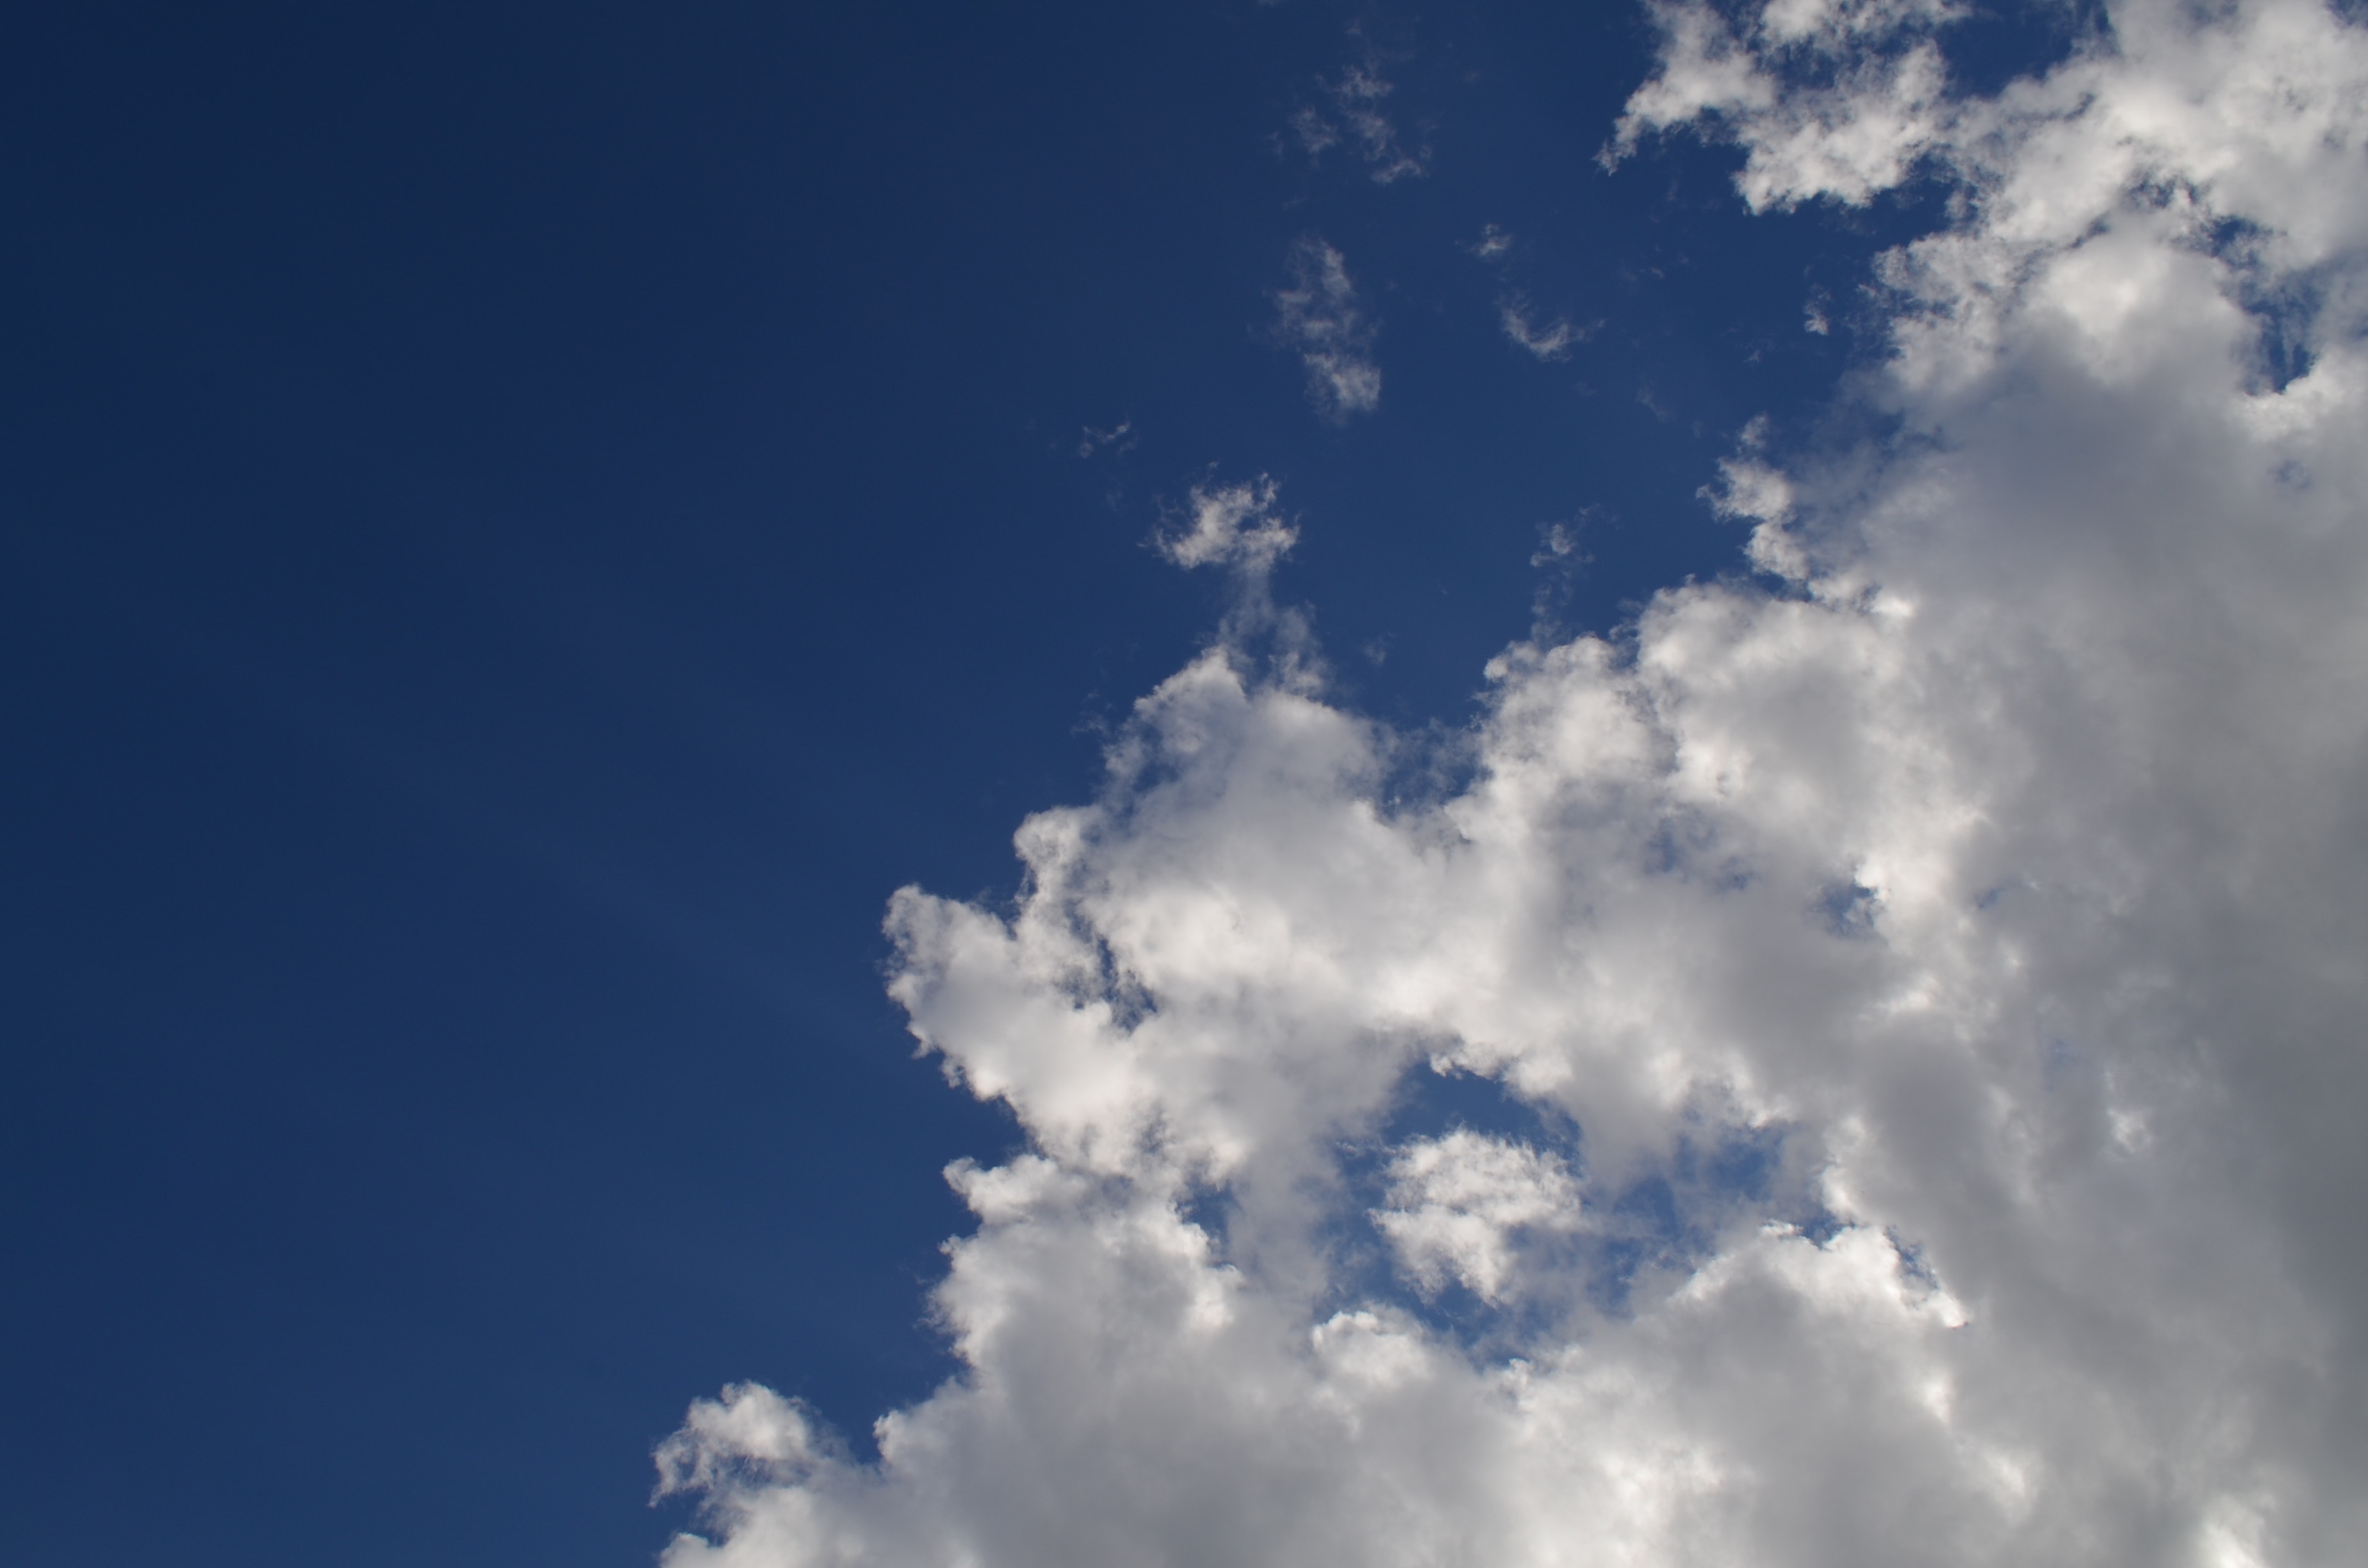
sky, cloud, blue, daytime, cumulus, atmosphere, meteorological phenomenon, atmospheric phenomenon, azure, calm, sunlight, morning, electric blue, space